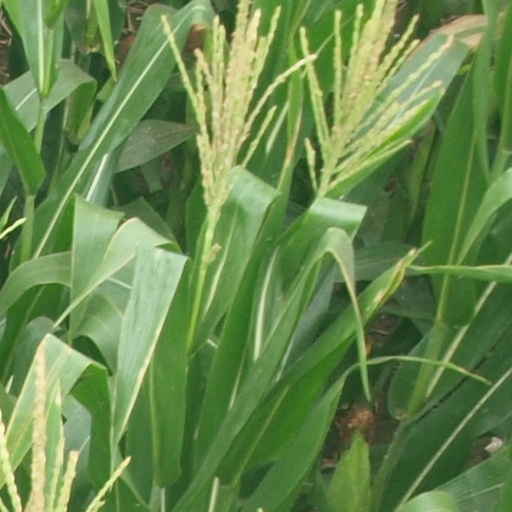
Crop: maize; corn